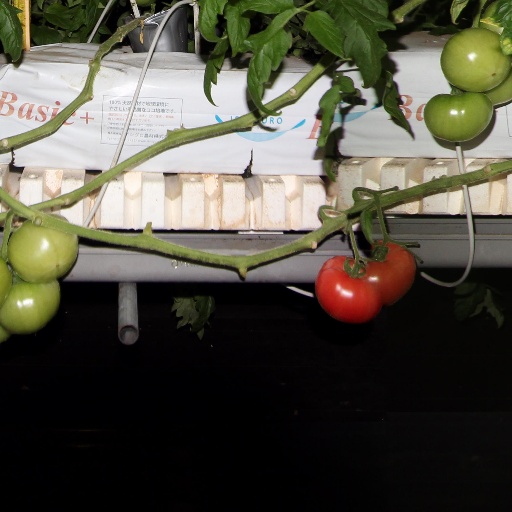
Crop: tomato